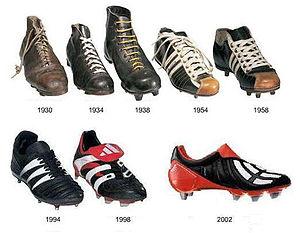
Évolution des chaussures de football de 1930 à 2002.
Les chaussures de football sont des équipements sportifs adaptés à la pratique du football. Celles conçues pour les terrains en gazon ont des crampons sur la semelle extérieure pour faciliter l'adhérence.
Nommé à l'origine football association, le football /futbol/, ou soccer, est un sport collectif qui se joue principalement au pied avec un ballon sphérique. Il oppose deux équipes de onze joueurs dans un stade, que ce soit sur un terrain gazonné ou sur un plancher. L'objectif de chaque camp est de mettre le ballon dans le but adverse, sans utiliser les bras, et de le faire plus souvent que l'autre équipe.